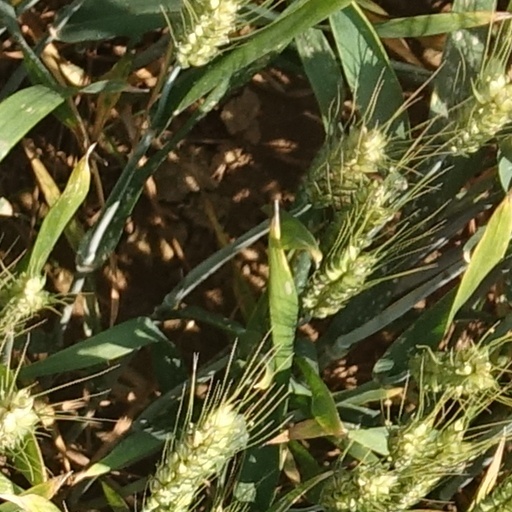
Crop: wheat